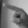
ASL letter: P